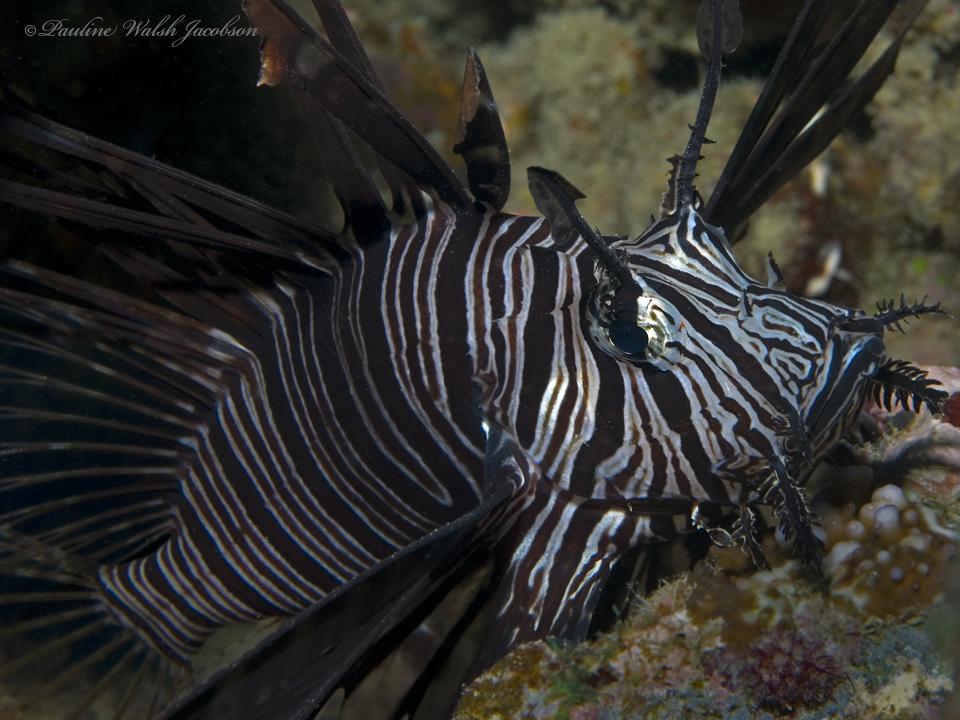
Pterois volitans (Red Lionfish)